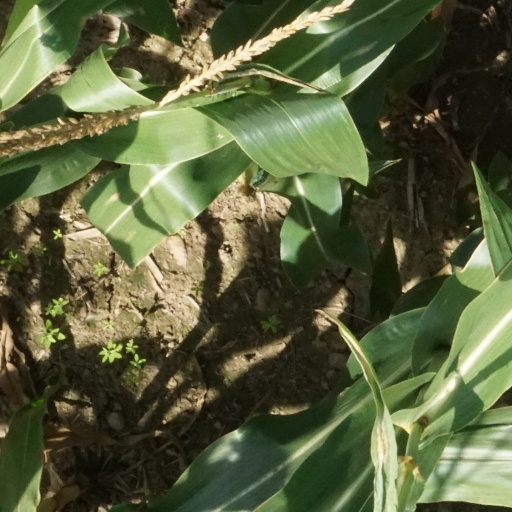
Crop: maize; corn